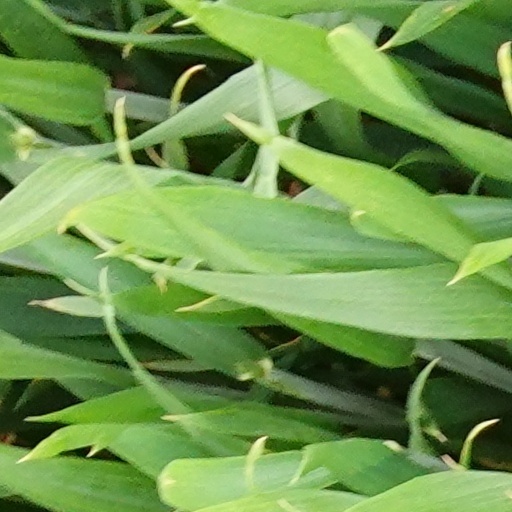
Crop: wheat